Hest Bank railway station

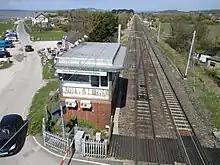
The disused signal box

All traces of the platforms and buildings have disappeared (though the crossing keeper's cottage survived until 2012), as the incoming Morecambe branch was extended along the length of one of the former platforms as part of the layout changes associated with the 1973 WCML electrification scheme.